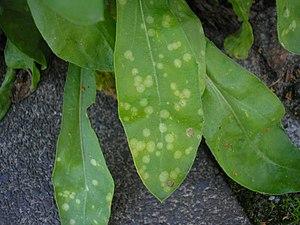
Entyloma est un genre de champignon phytoparasite de la famille des Entylomataceae, de la classe des Exobasidiomycetes et de la sous-division des Ustilaginomycotina. Son espèce type est Entyloma microsporum.